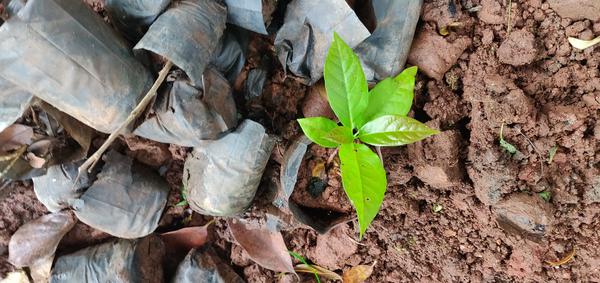
Plant: Avacado